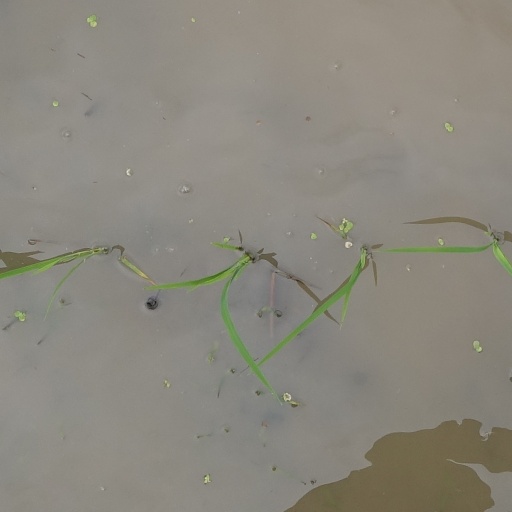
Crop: rice